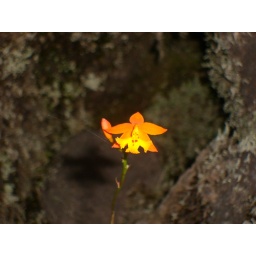
unidentified flower in lava field